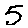
Label: 5